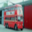
Label: bus